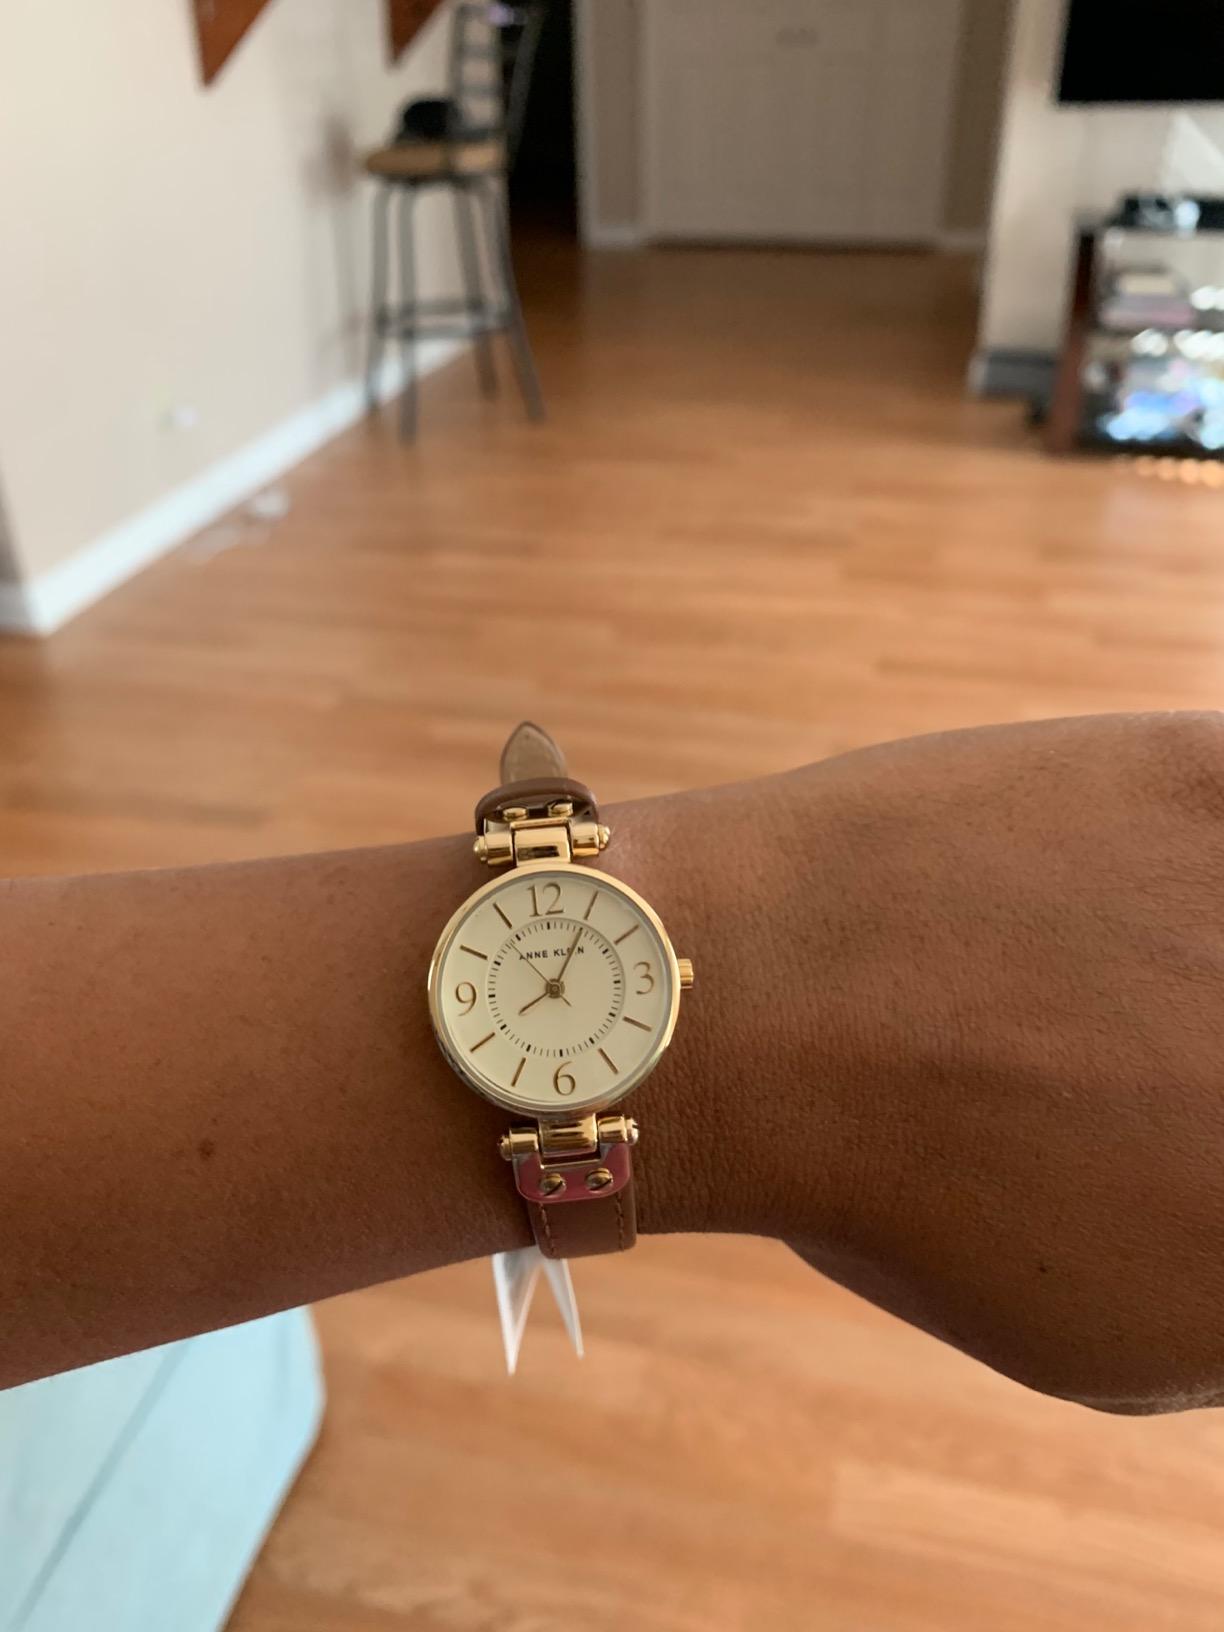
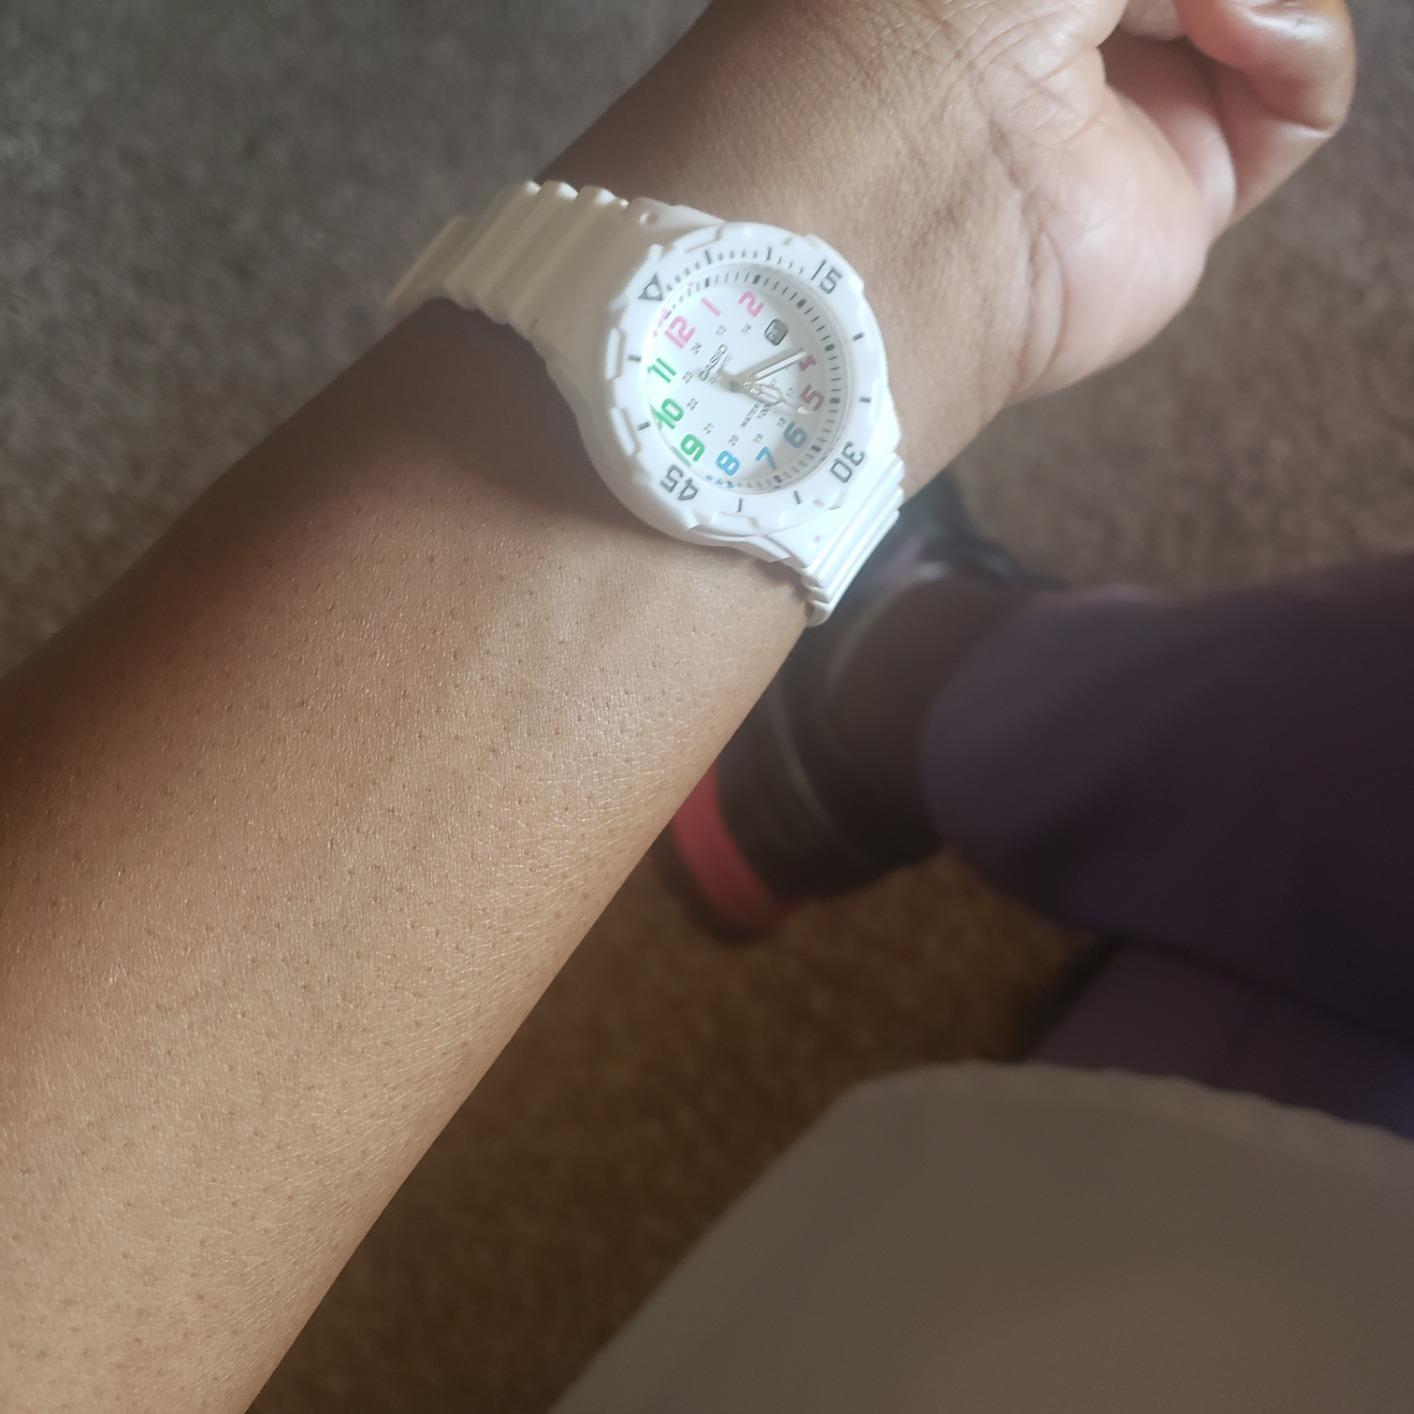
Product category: accessories_watch
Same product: no